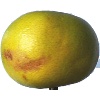
Label: pomelo_sweetie